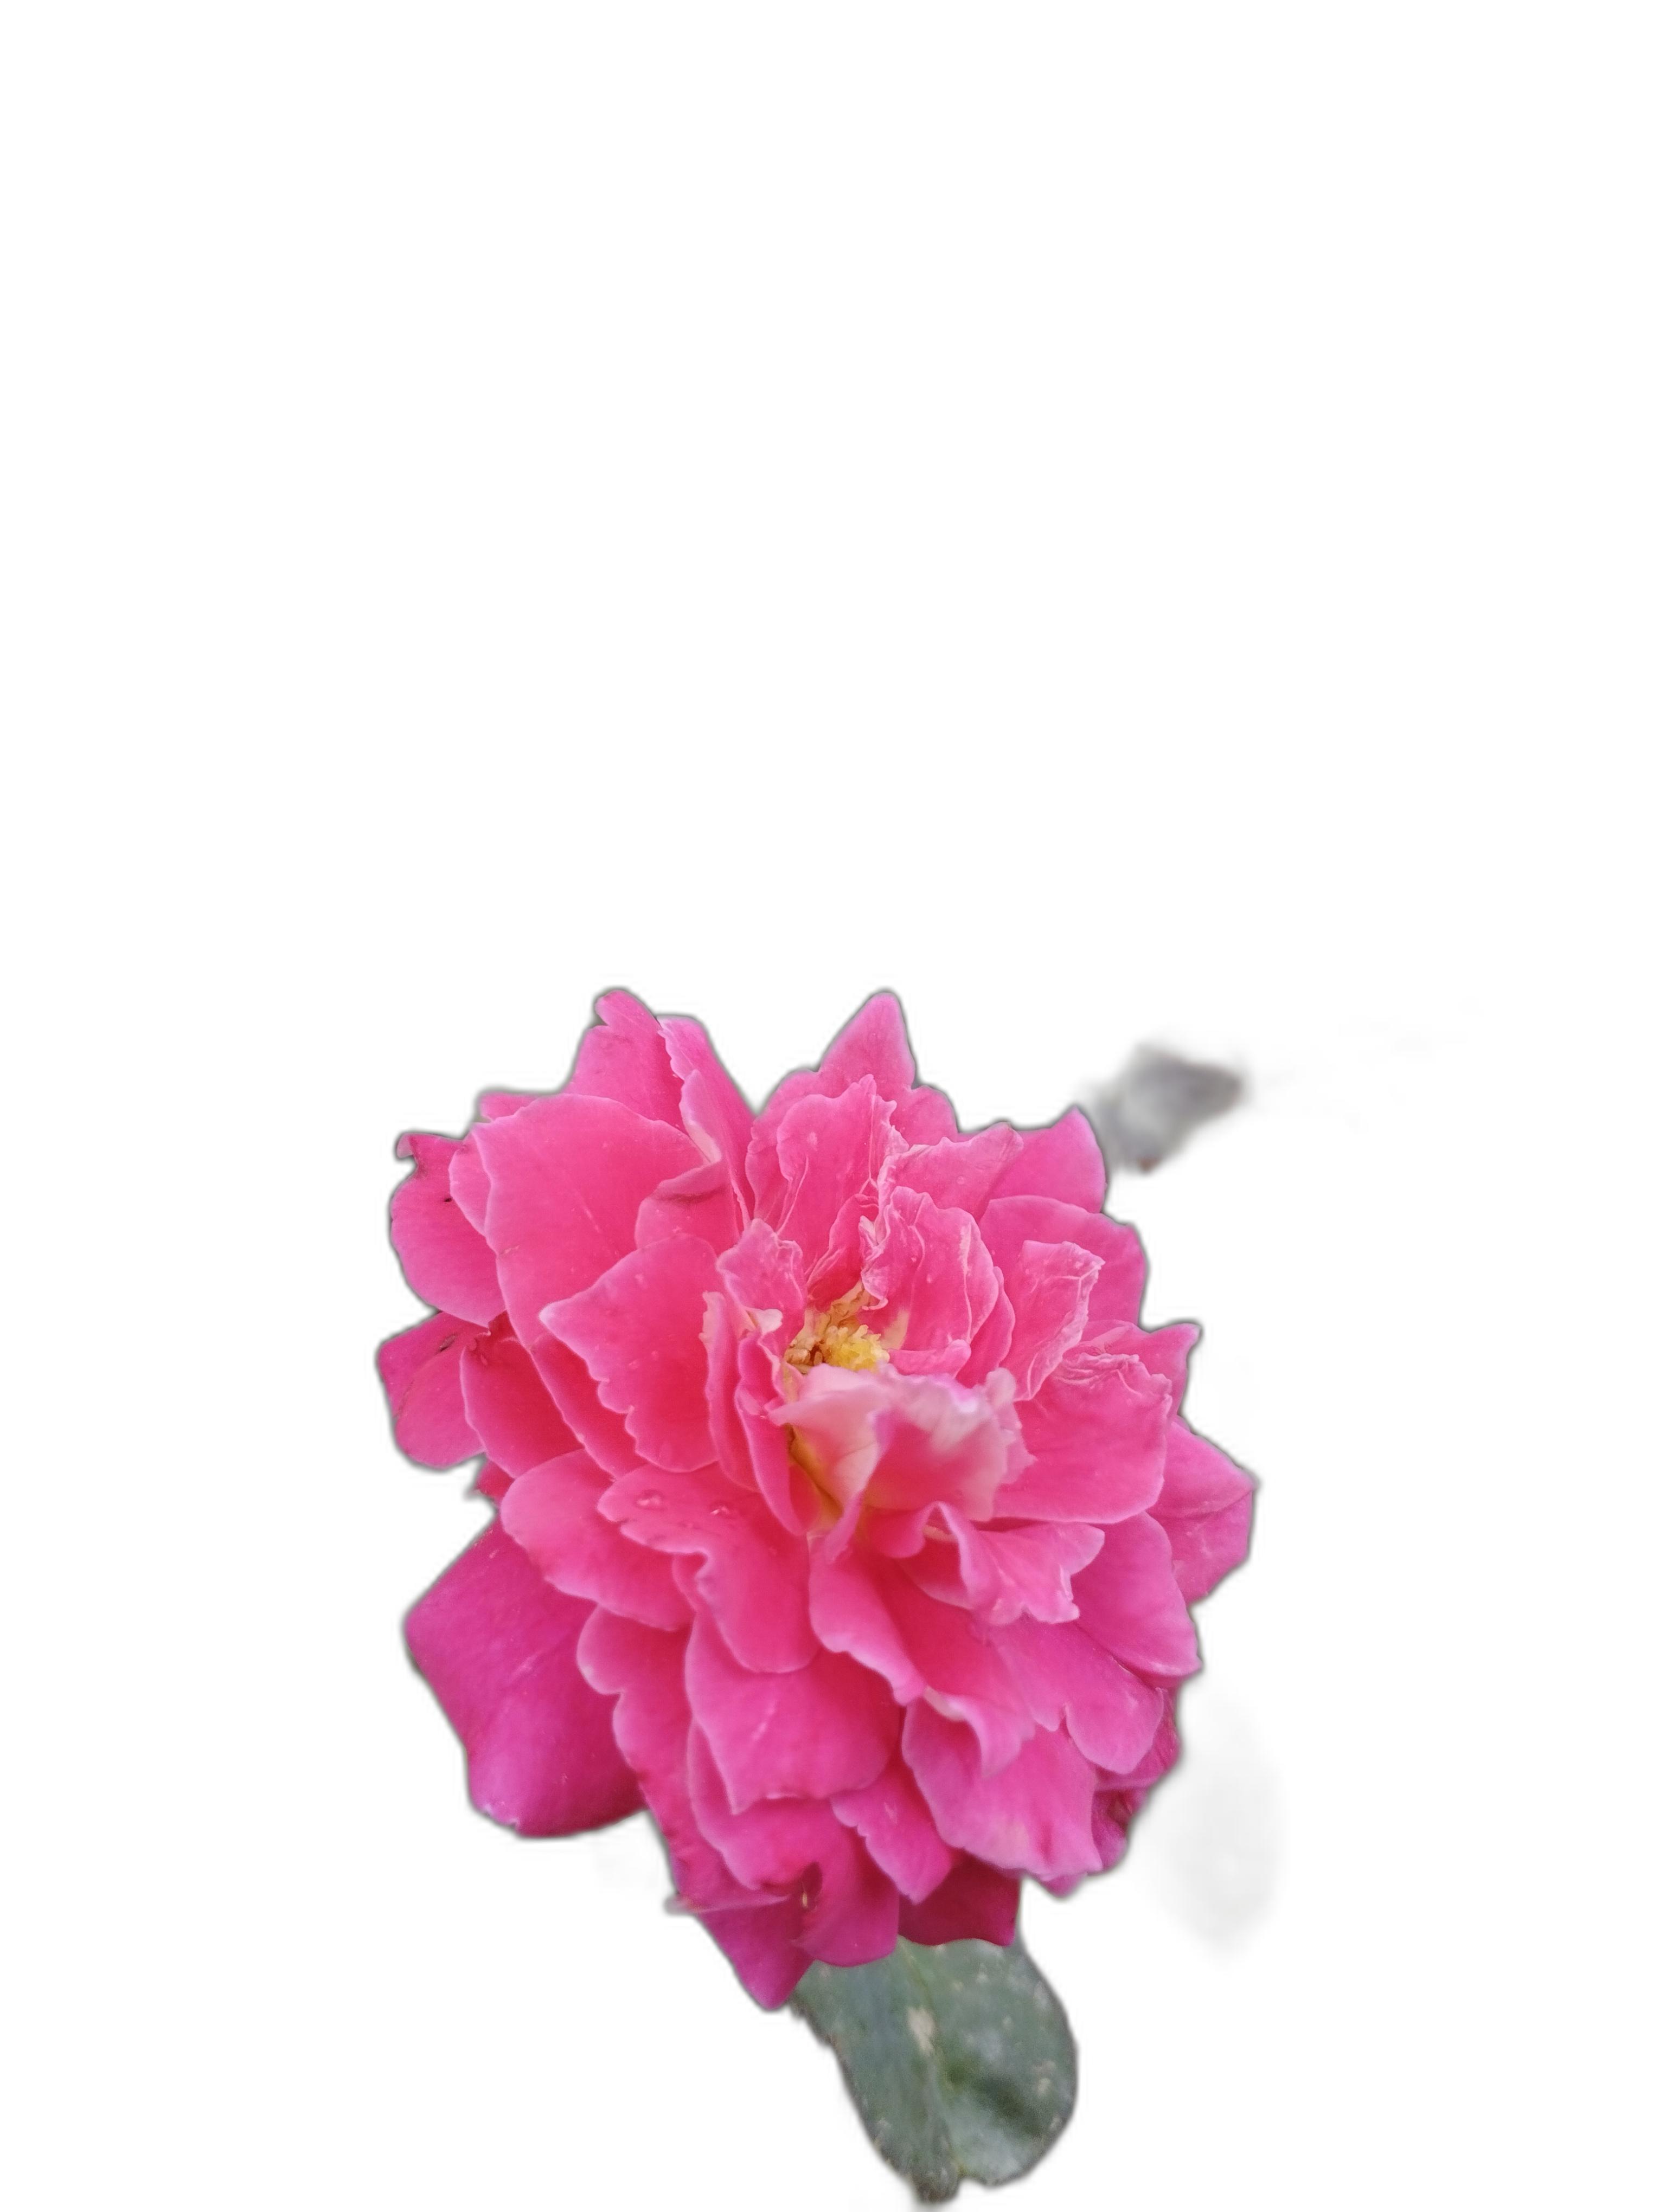
Label: Rose